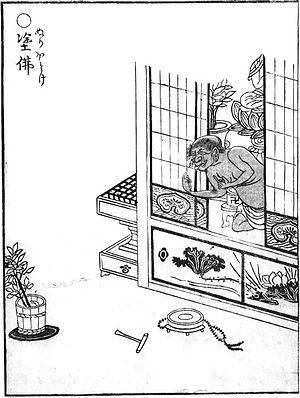
Dans la mythologie japonaise, un nuribotoke est un cadavre animé à la peau noircie et aux globes oculaires pendants. Ils sont dépeints comme semblable en apparence au Bouddha mais avec des estomacs boursouflés et parfois la queue d'un poisson-chat. On pense qu'ils survivent en raison de la médiocrité des soins offerts aux sanctuaires domestiques. Cependant, en raison d'interprétations selon lesquelles ils possèdent une queue, il est possible que leur cadavre est contrôlé par un autre être ou un yōkai déguisé. Il agira comme un messager du Bouddha, mais donnera de fausses prophéties pour tromper les fidèles. On pense également qu'il danse souvent, en particulier au cours de la parade de nuit des démons, Hyakki Yakō.
Gazu hyakki yagyō est le premier album de l'artiste japonais Toriyama Sekien, de la célèbre série Gazu Hyakki Yagyō e-hon, publié en 1776. Ces albums sont des bestiaires surnaturels, collections de fantômes, d'esprits, d'apparitions et de monstres dont beaucoup proviennent de la littérature, du folklore et d'autres arts japonais. Ces œuvres ont exercé une profonde influence sur l'imagerie yōkai ultérieure au Japon. Les différentes créatures sont ainsi décrites et représentées :